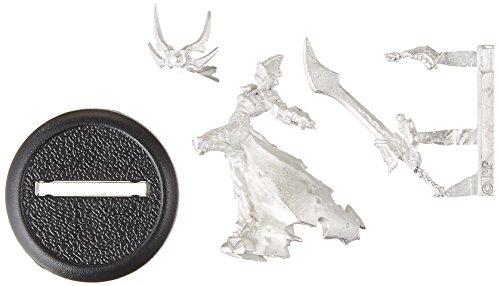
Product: Privateer Press Cryx - Warwitch Siren Model Kit
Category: Toys & Games | Hobbies | Models & Model Kits | Model Kits | Figure Kits
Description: Great Condition.
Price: $11.99